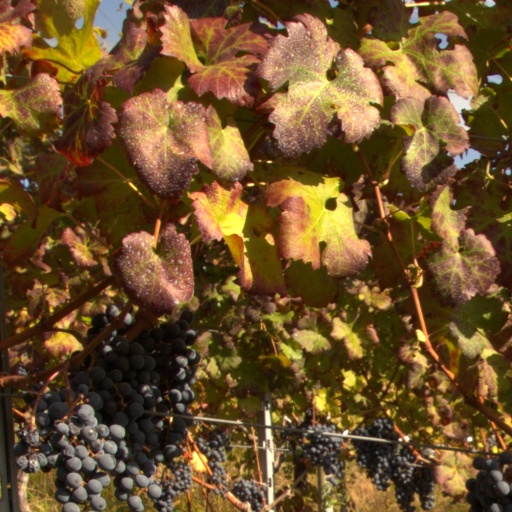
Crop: grape